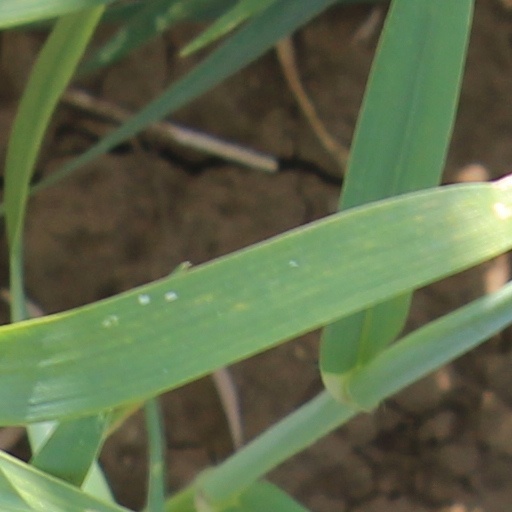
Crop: wheat